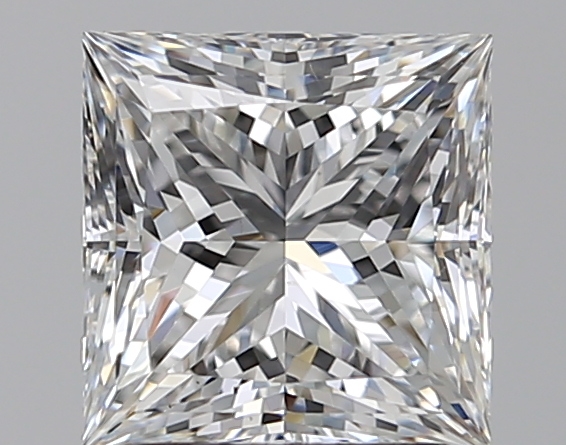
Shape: princess
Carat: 1.72
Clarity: VS2
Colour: F
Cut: EX
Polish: EX
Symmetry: EX
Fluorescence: N
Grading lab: GIA
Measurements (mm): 6.61 x 6.47 x 4.77